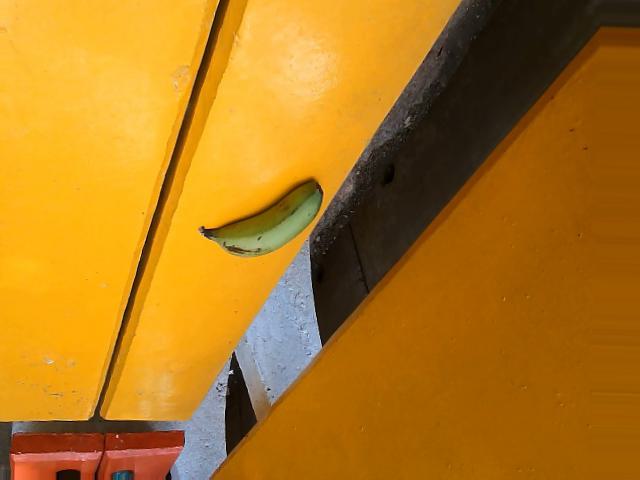
Label: Raw_Banana